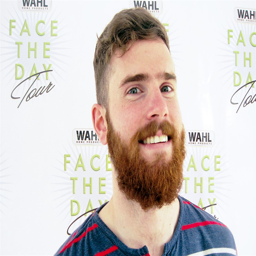
person , is person for best facial hair .